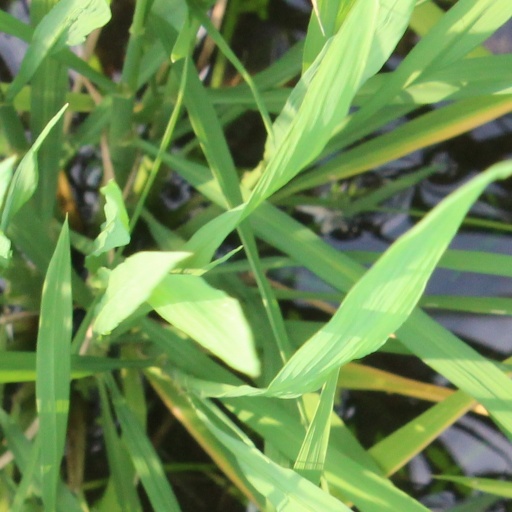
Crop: rice